E. J. Liddell

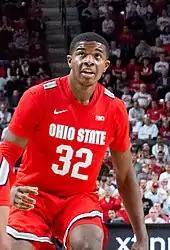
Liddell with Ohio State in 2020

Liddell came off the bench during his freshman year, averaging 6.7 points and 3.8 rebounds per game. He played in all 31 games and was second on the team with 29 blocks. He had a double-double in a win against Illinois.